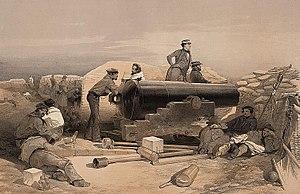
William Simpson est un artiste et correspondant de guerre britannique.